History of Acre

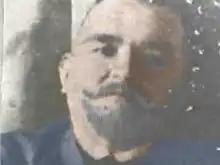
Gálvez, President of Acre

In 1895, a commission was created to adjust the boundary. The Brazilian representative, Gregório Taumaturgo de Azevedo, resigned after finding that ratification of the 1867 treaty would harm the rubber tappers established there.